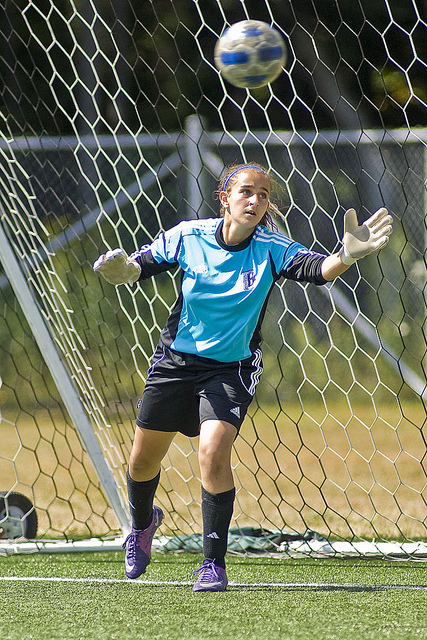
thủ môn nữ đang đứng trước cầu môn bắt bóng